Detroit

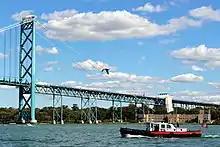
"J.W. Westcott II" on the Detroit River in front of the Ambassador Bridge

The "Detroit Free Press" and "The Detroit News" are the major daily newspapers, both broadsheet publications published together under a joint operating agreement called the Detroit Media Partnership. Media philanthropy includes the "Detroit Free Press" high school journalism program and the Old Newsboys' Goodfellow Fund of Detroit. In March 2009, the two newspapers reduced home delivery to three days per week, print reduced newsstand issues of the papers on non-delivery days and focus resources on Internet-based news delivery. The "Metro Times", founded in 1980, is a weekly publication, covering news, arts & entertainment.